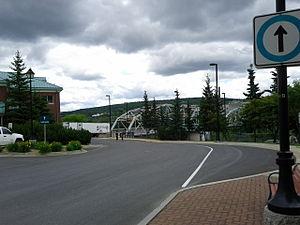
Poste de douane d'Edmundston, Nouveau-Brunswick. Le pont relie cette municipalité à Madawaska, Maine.
Edmundston est une cité canadienne du comté de Madawaska, dans le Nord-Ouest du Nouveau-Brunswick. Elle est la deuxième plus grande ville canadienne à majorité francophone hors Québec, après Dieppe au Nouveau-Brunswick. Certaines grandes villes du pays ont des populations francophones plus importantes, comme Ottawa, Sudbury, Toronto, Winnipeg, Moncton et Timmins, mais les francophones y sont en minorité.